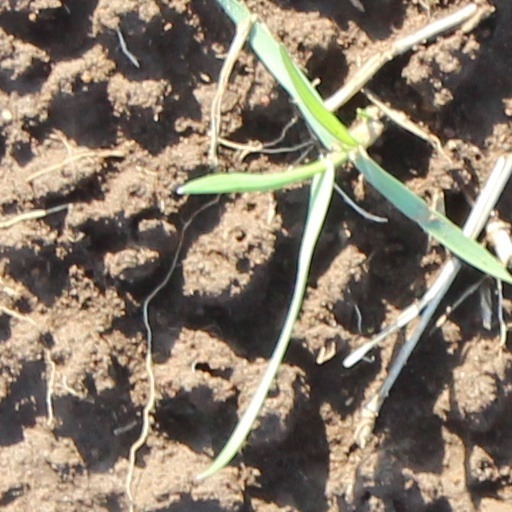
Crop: wheat